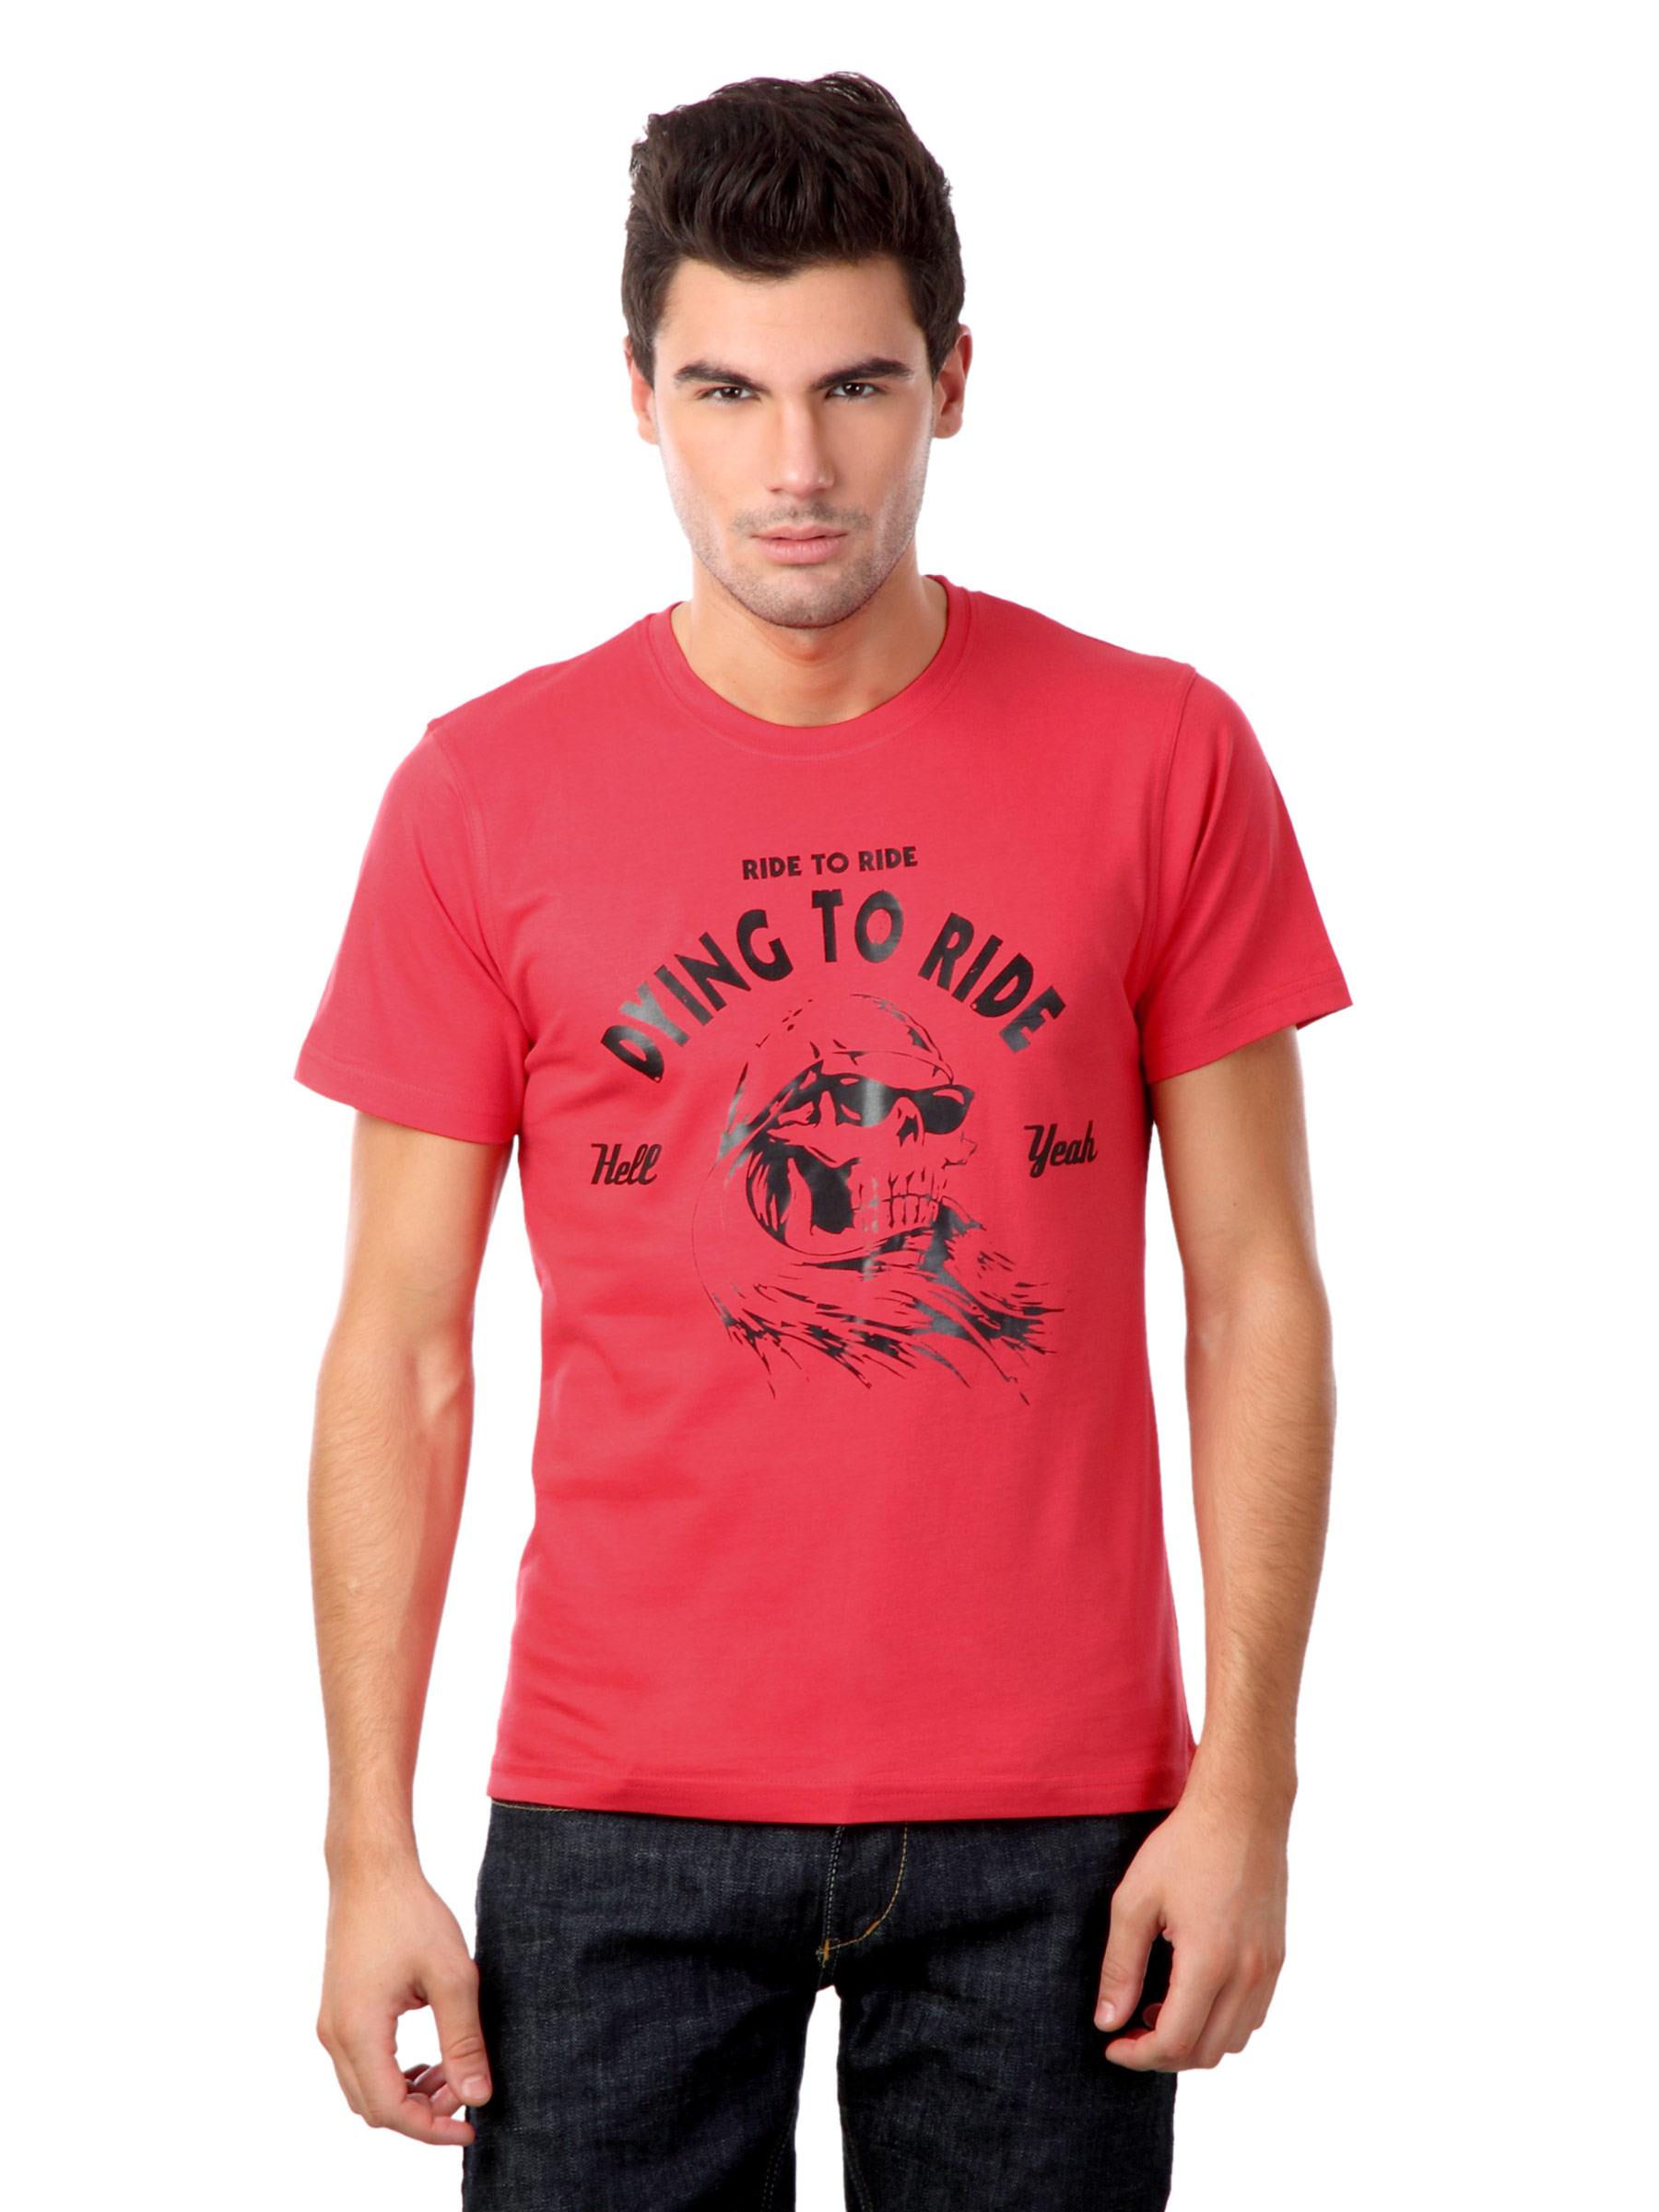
Myntra Men Red Dying To Ride T-shirt
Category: Apparel / Topwear / Tshirts
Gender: Men
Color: Red
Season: Summer 2012
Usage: Casual